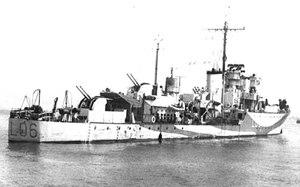
Le HMS Avon Vale est un destroyer d'escorte de classe Hunt de type II construit pour la Royal Navy pendant la Seconde Guerre mondiale.